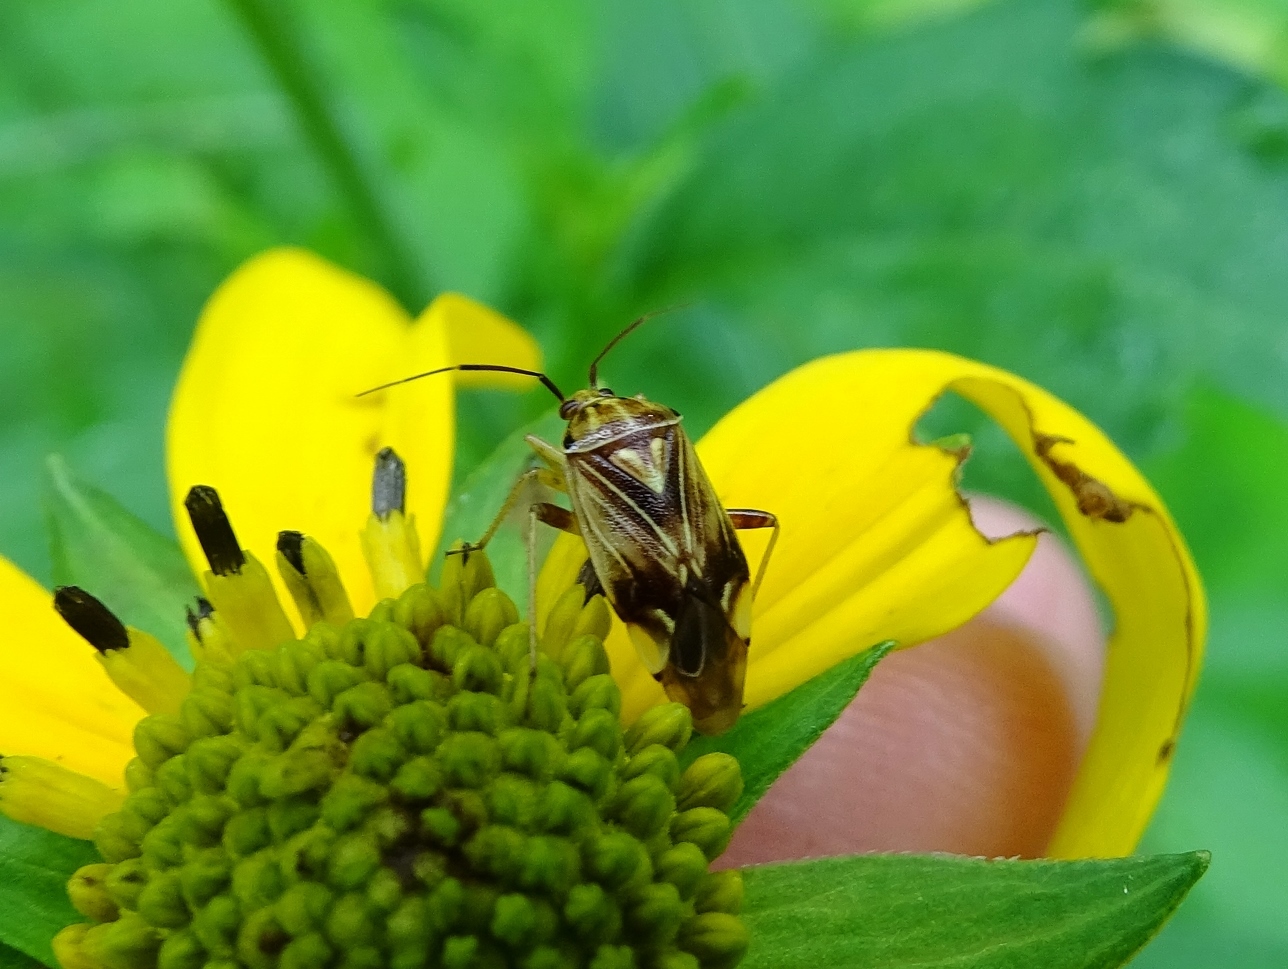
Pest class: lygus_bug